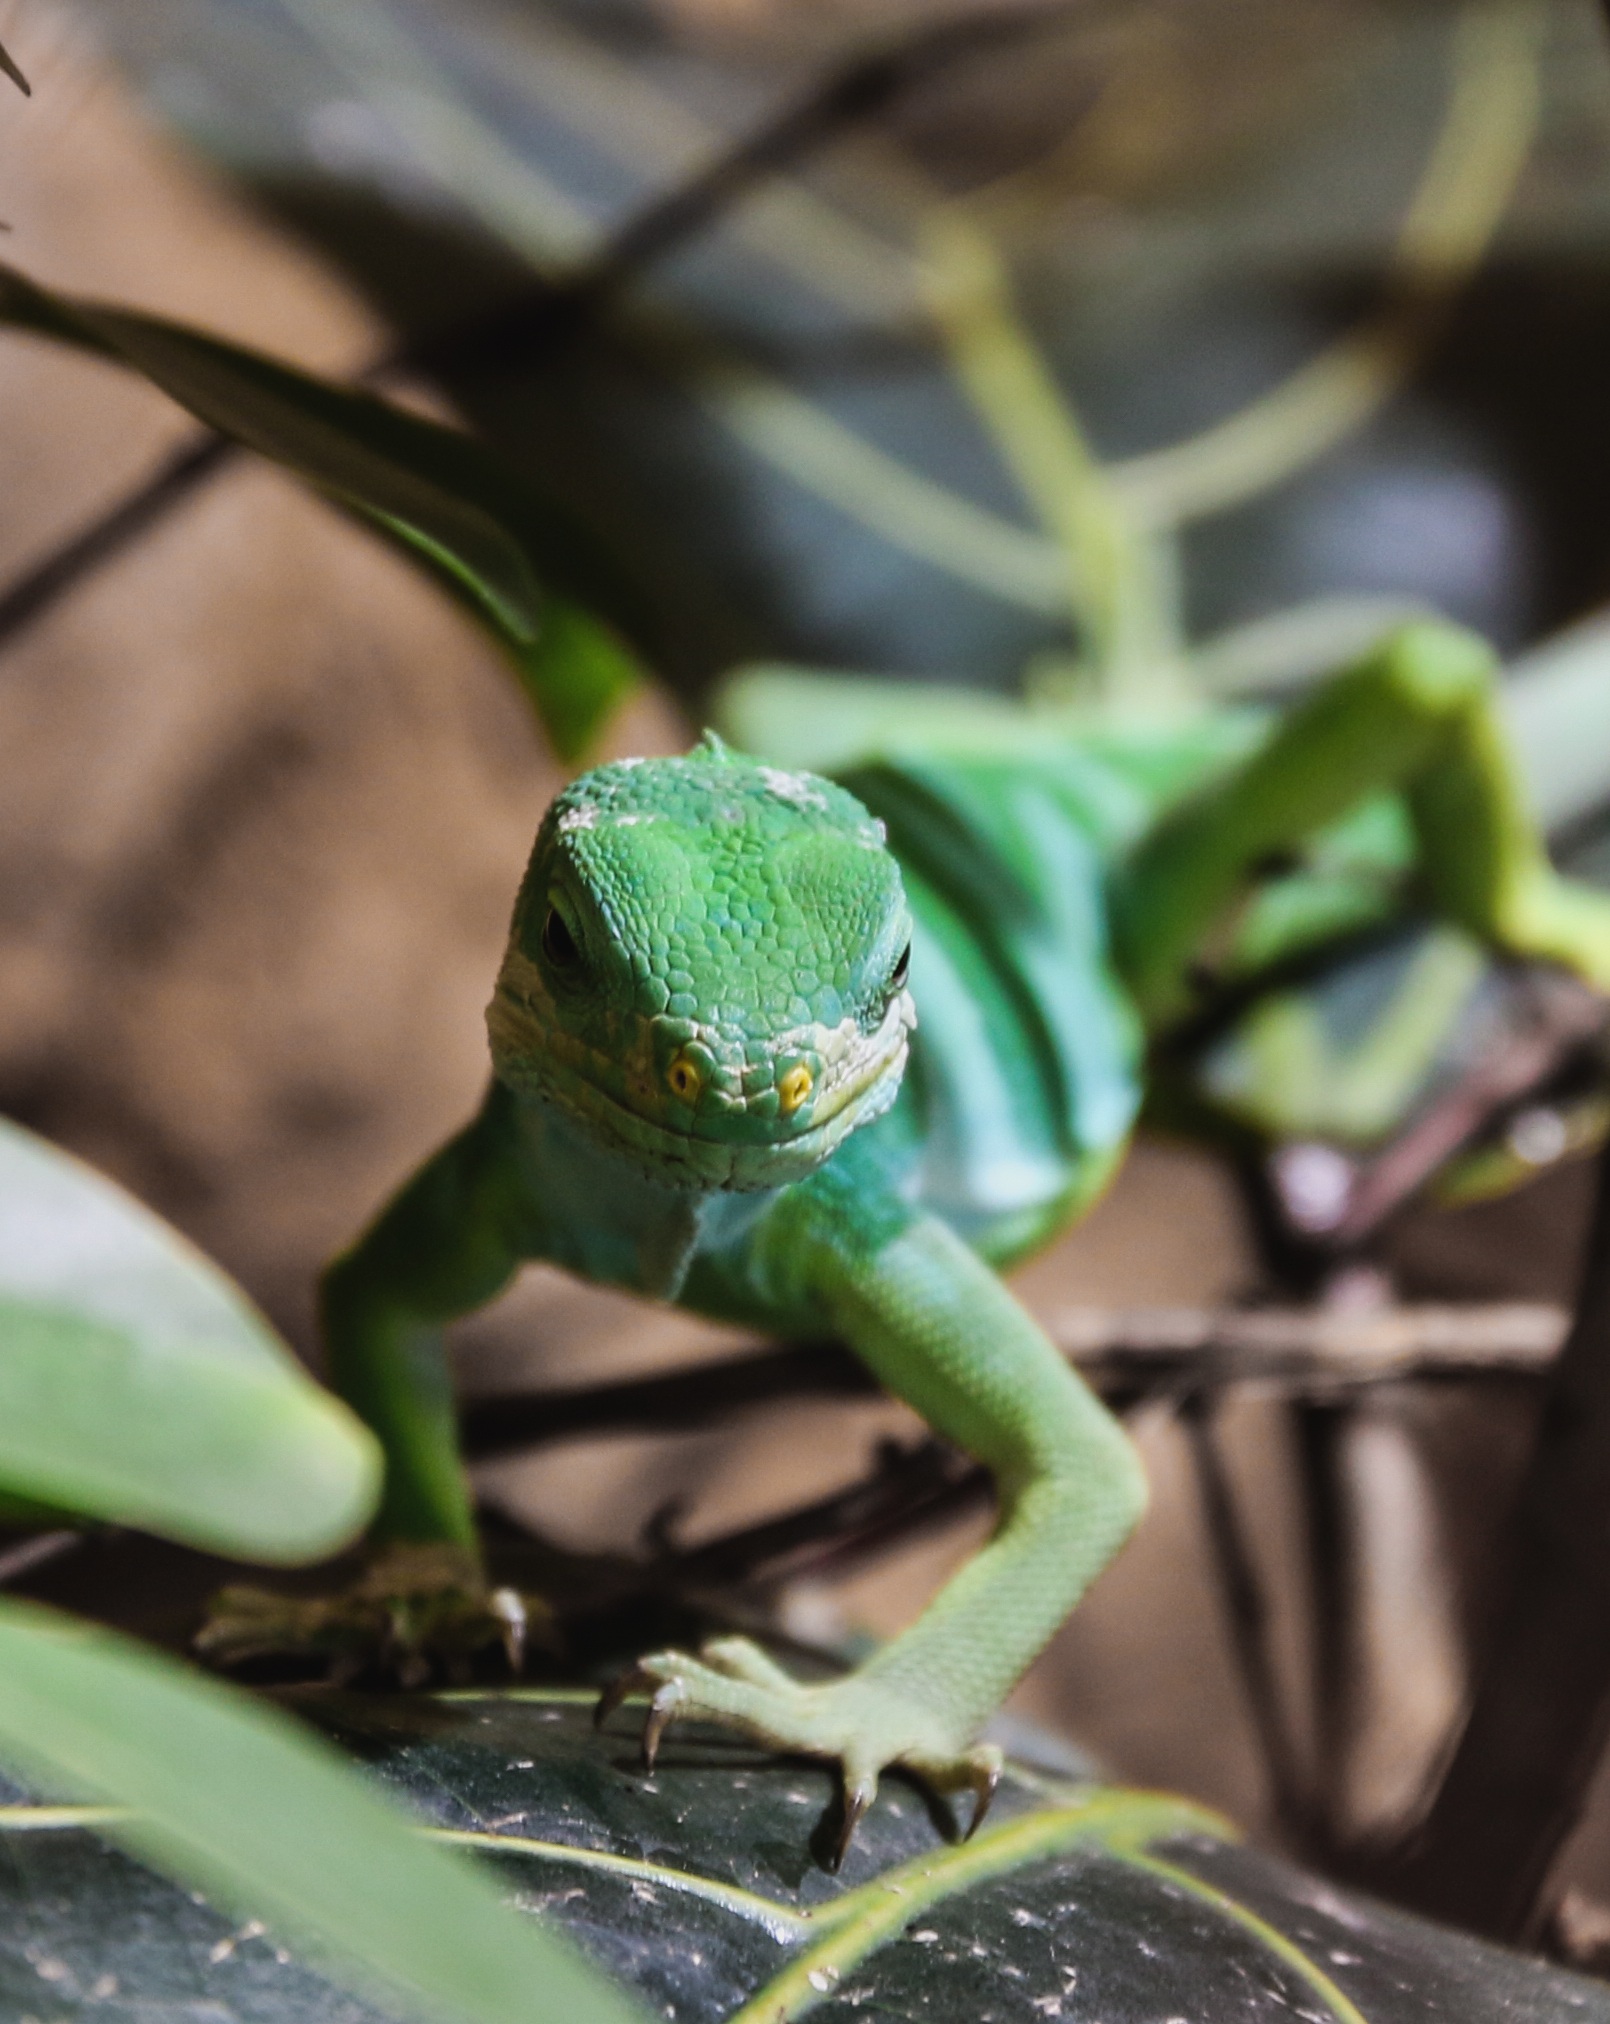
branch, flower, wildlife, green, jungle, botany, reptile, scale, iguana, fauna, lizard, tree frog, monitor, close up, chameleon, vertebrate, iguania, macro photography, insect eater, tree monitor, scaled reptile